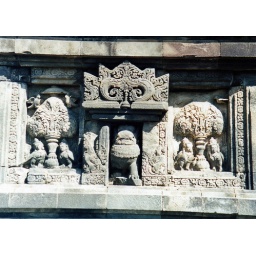
I think the strange animals near the trees are Kinara Kinari bird woman minture